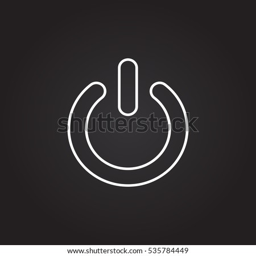
power icon vector illustration on the white background .